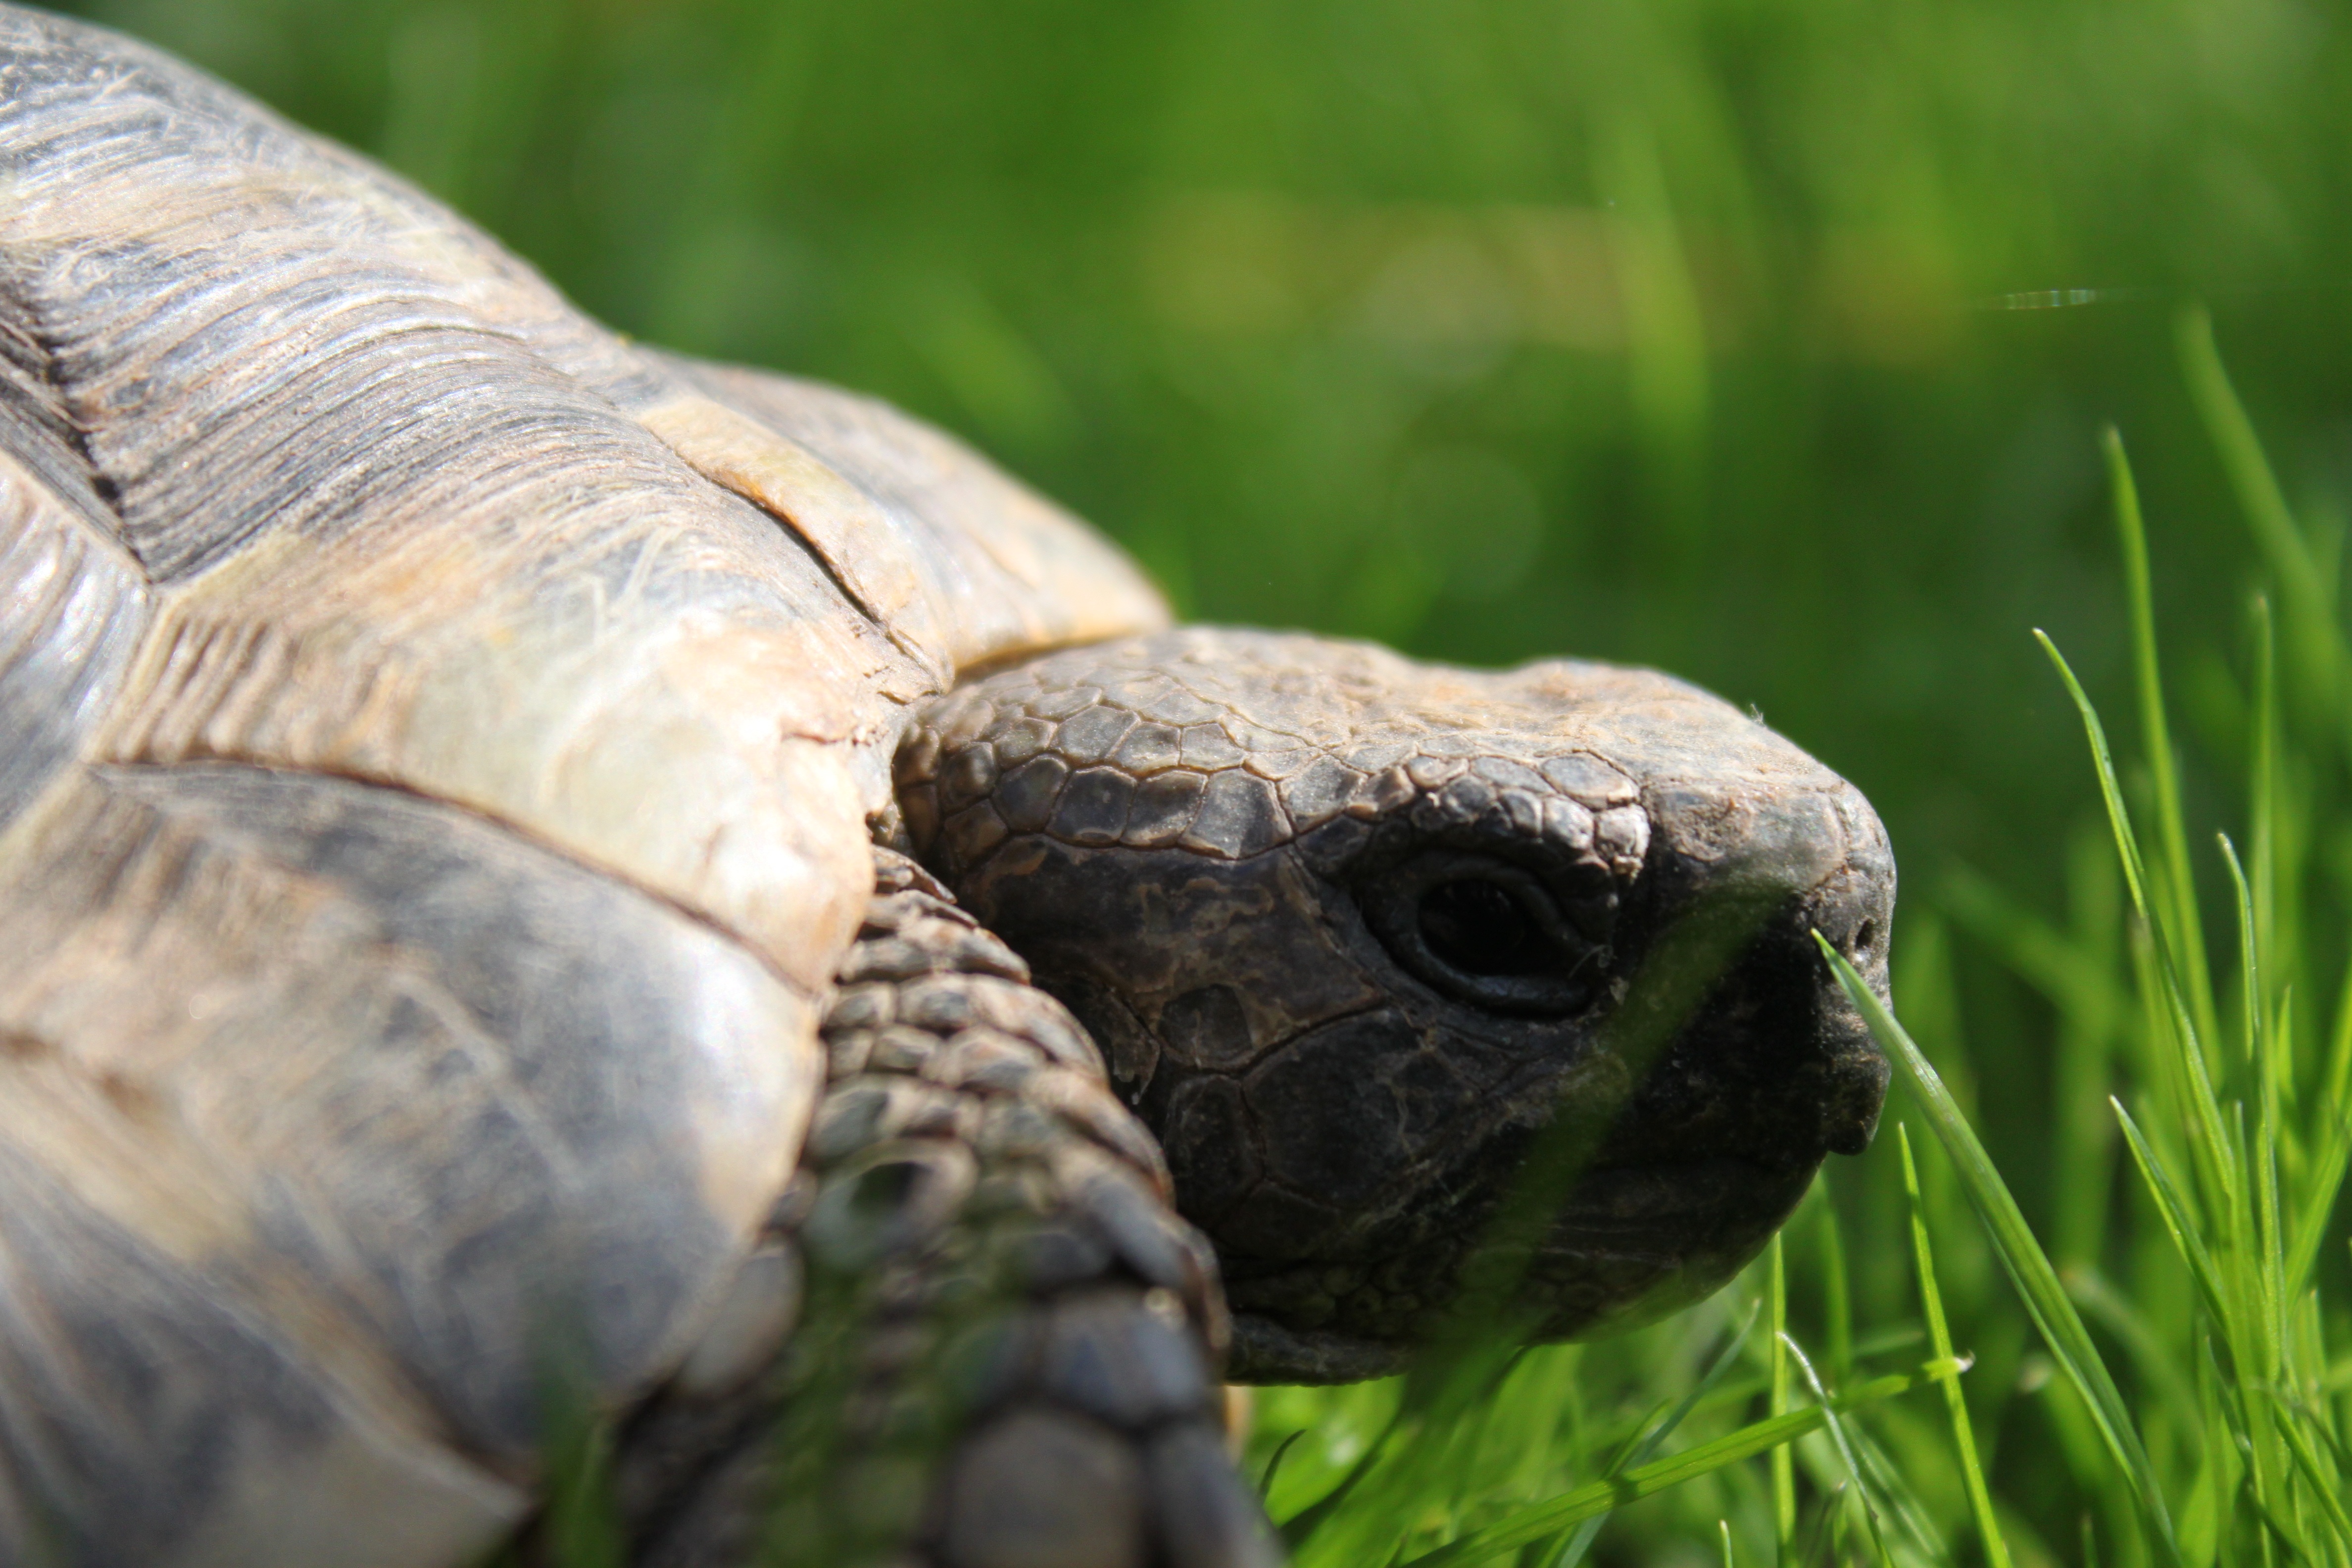
nature, grass, animal, wildlife, green, turtle, reptile, fauna, close up, tortoise, vertebrate, creature, panzer, armored, genuine tortoise, common snapping turtle, emydidae